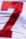
Number: 7